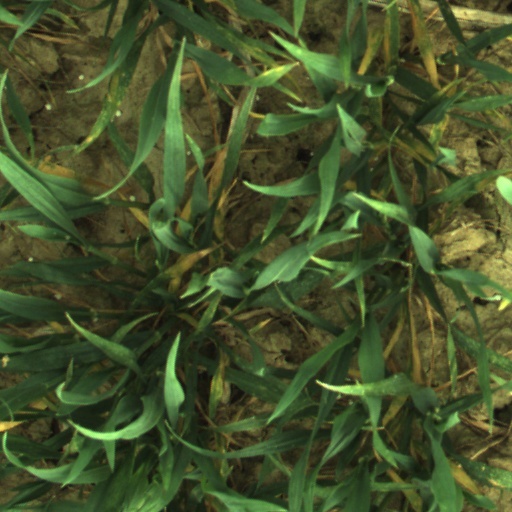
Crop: wheat